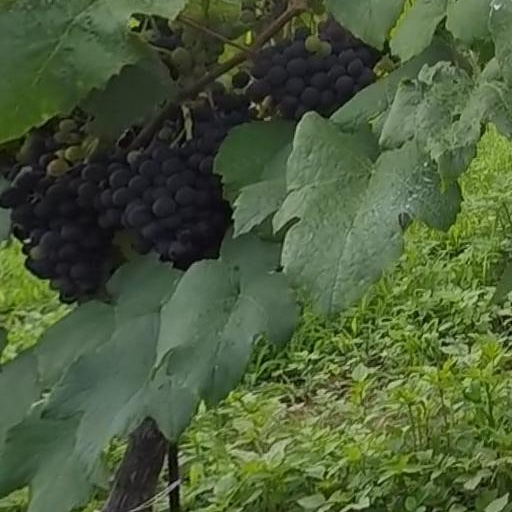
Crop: grape